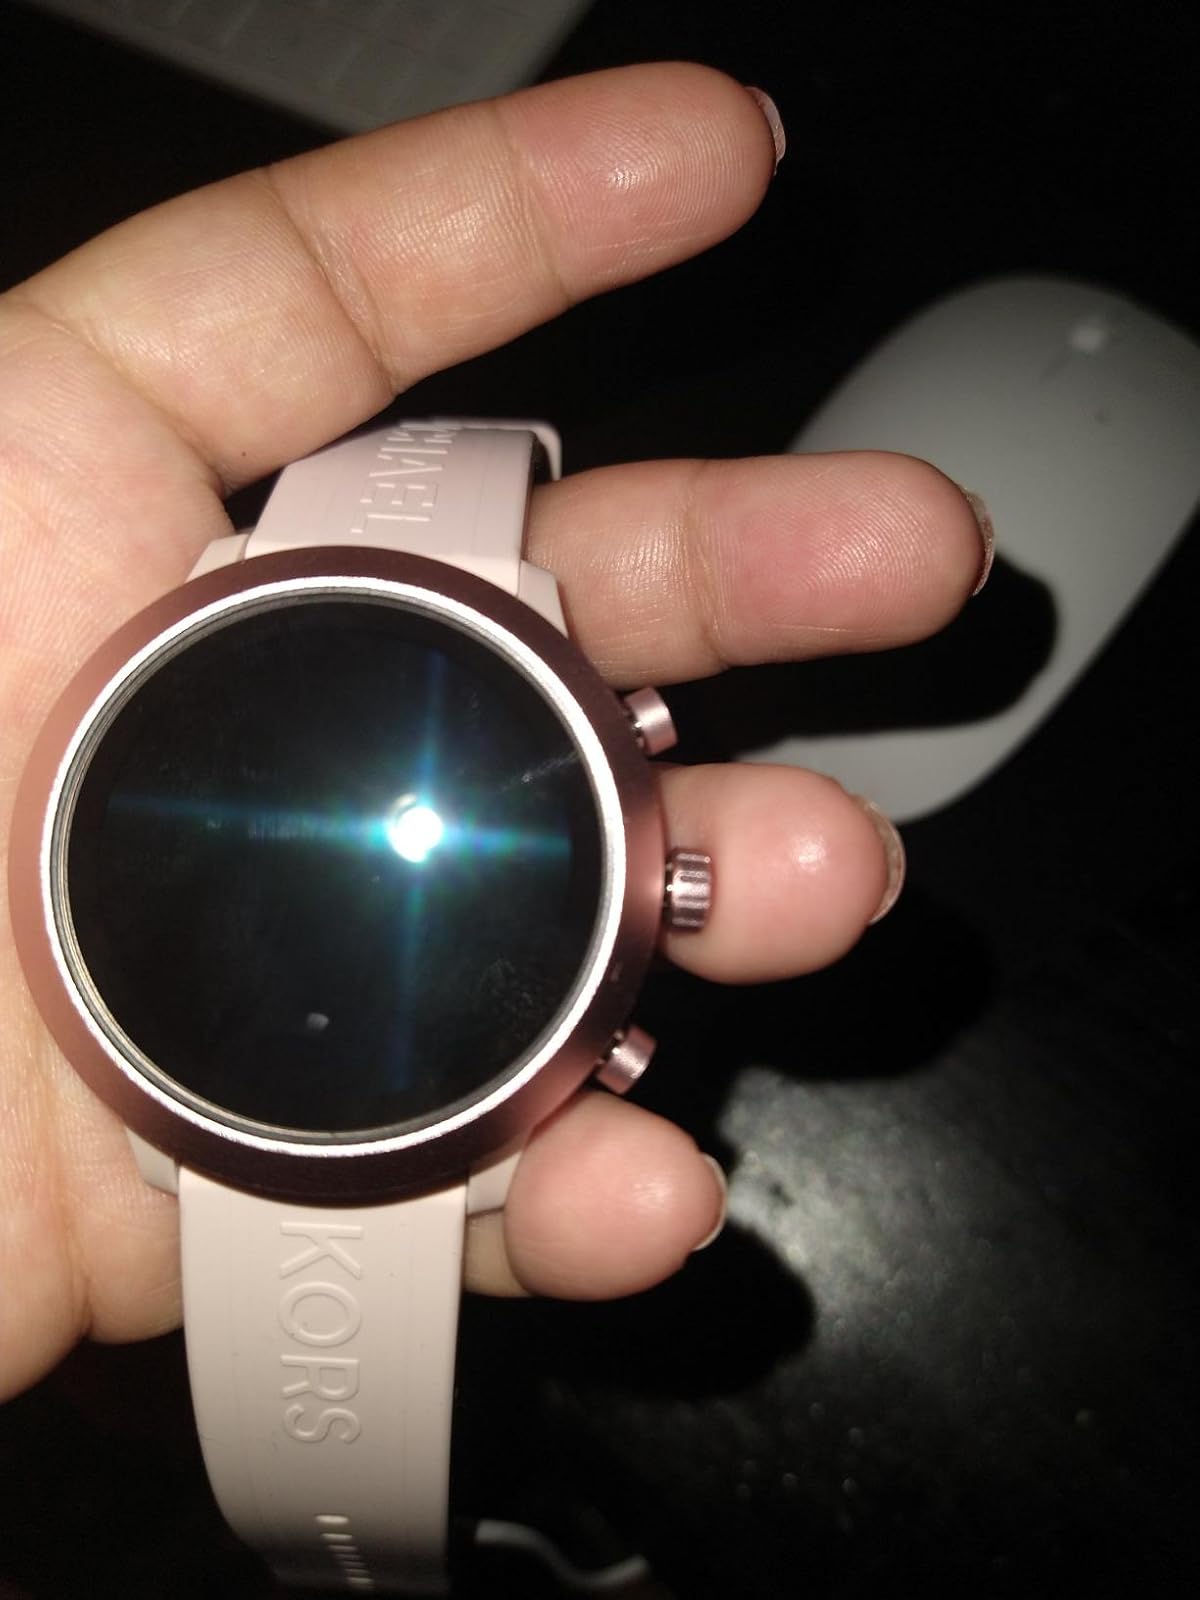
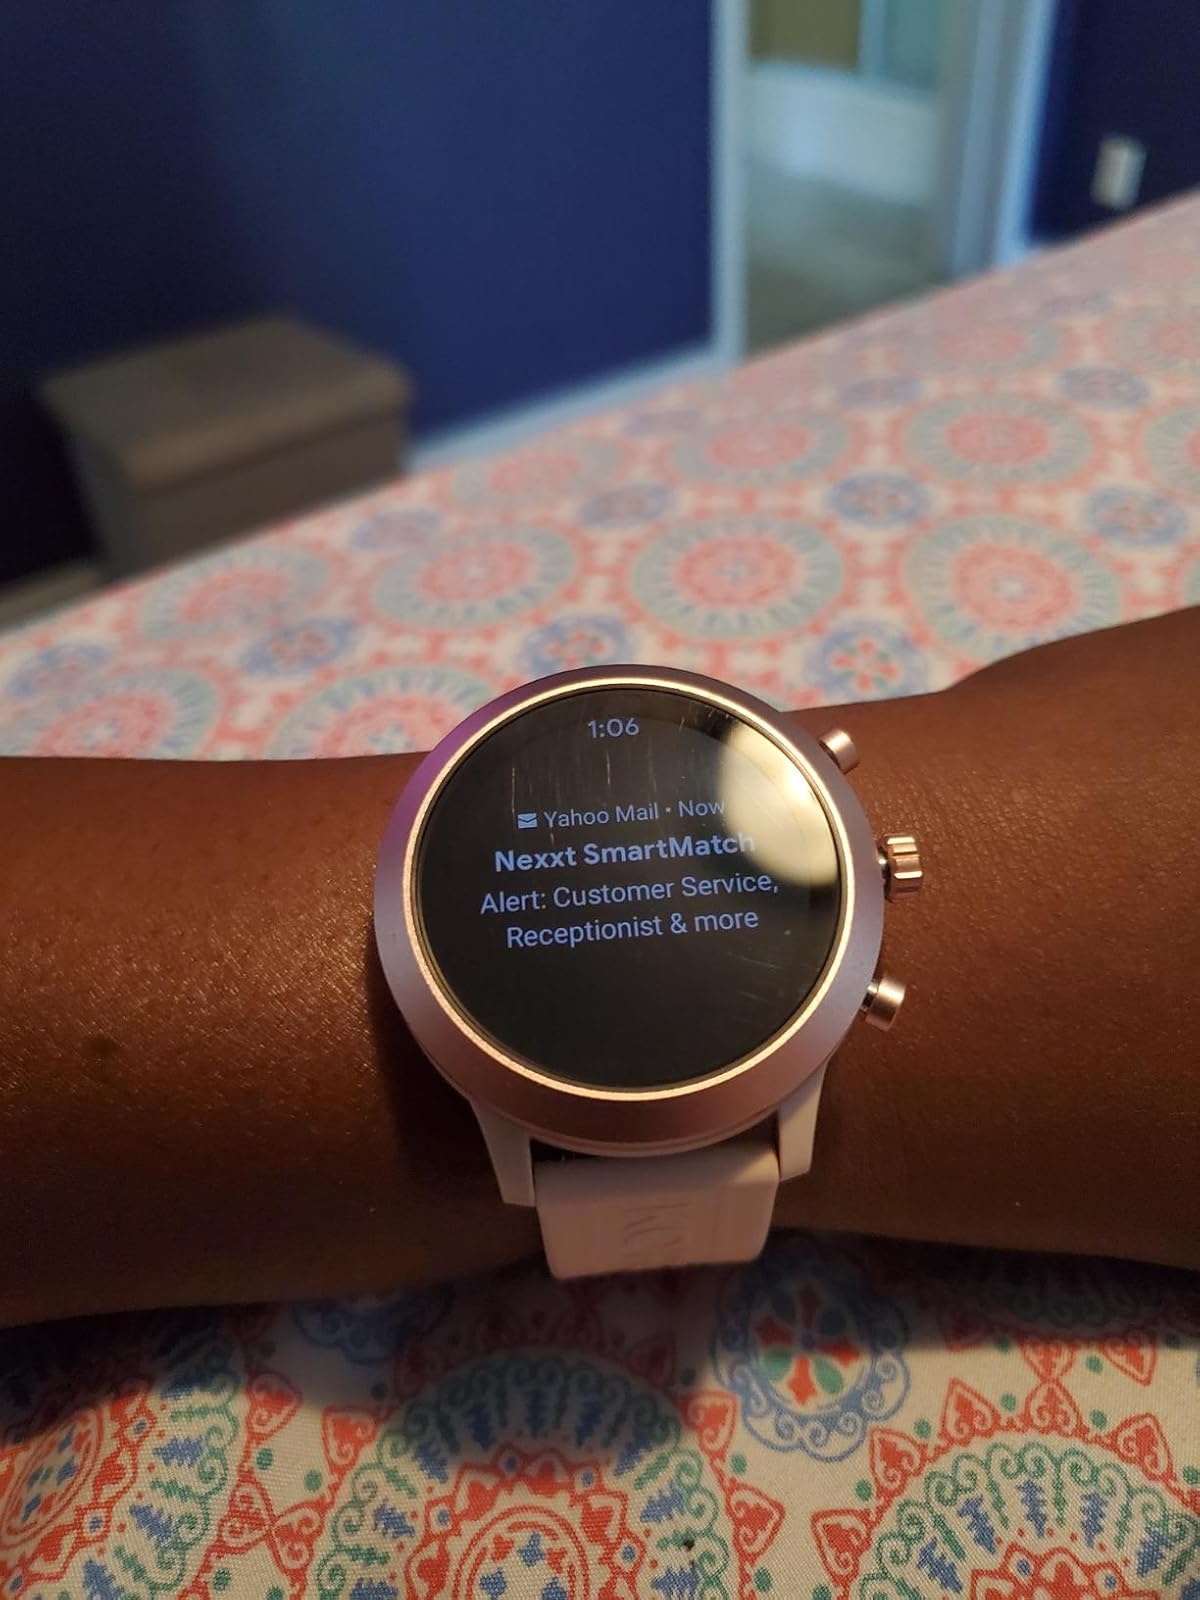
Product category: smartwatch
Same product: yes